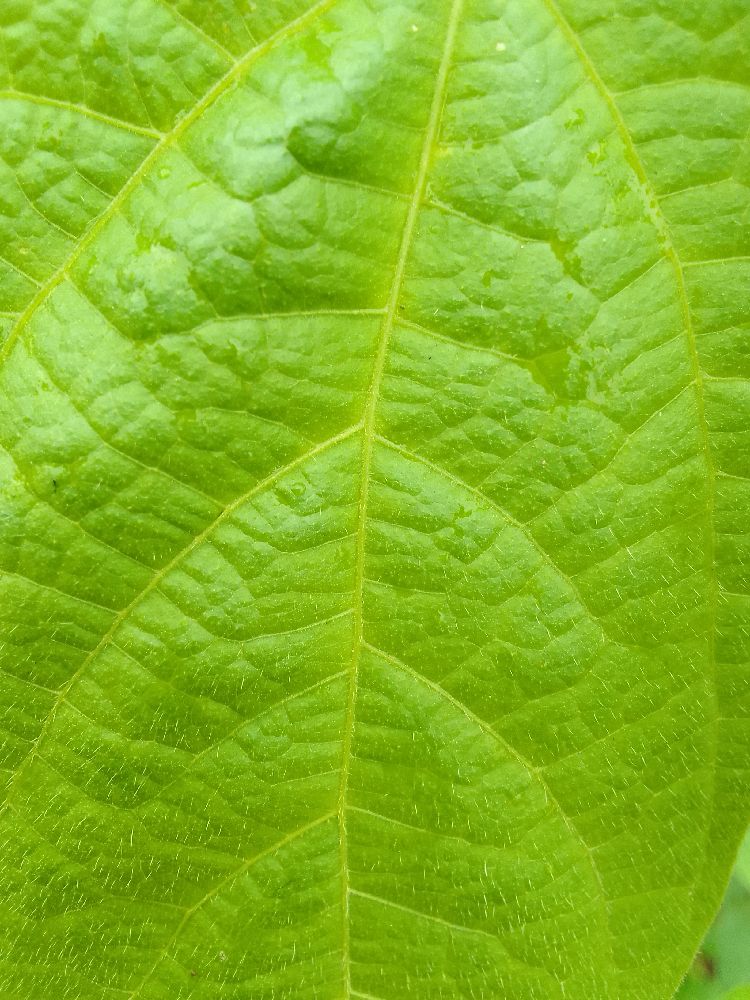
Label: healthy